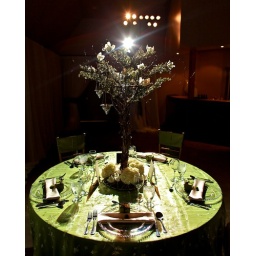
Strobist: bare 430EX behind table as seen in image